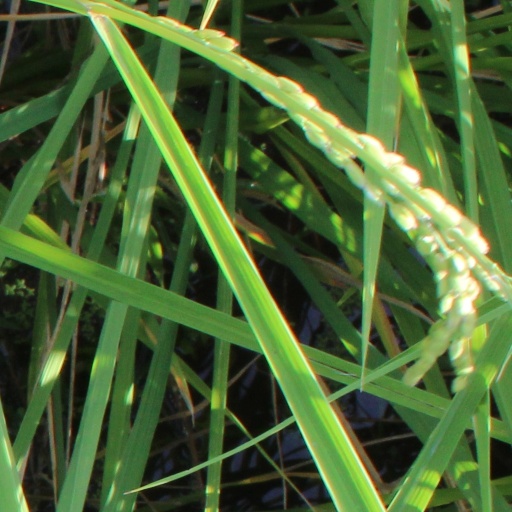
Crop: rice